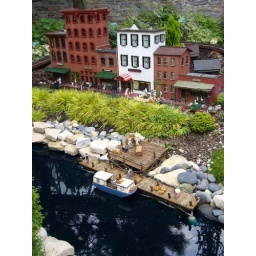
A cute little town in the railroad garden at FPC